Question: Please indicate a possible affordance area of the fork that can be used for holding
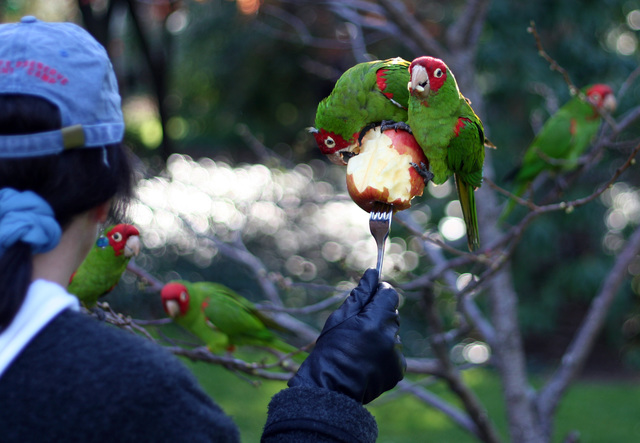
Answer: [363.5, 179, 406.5, 339]